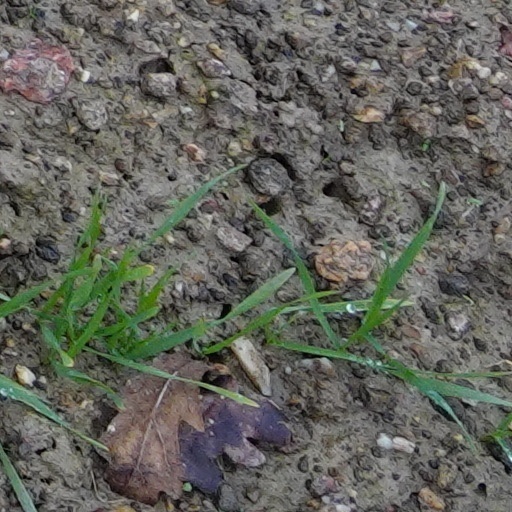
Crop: wheat